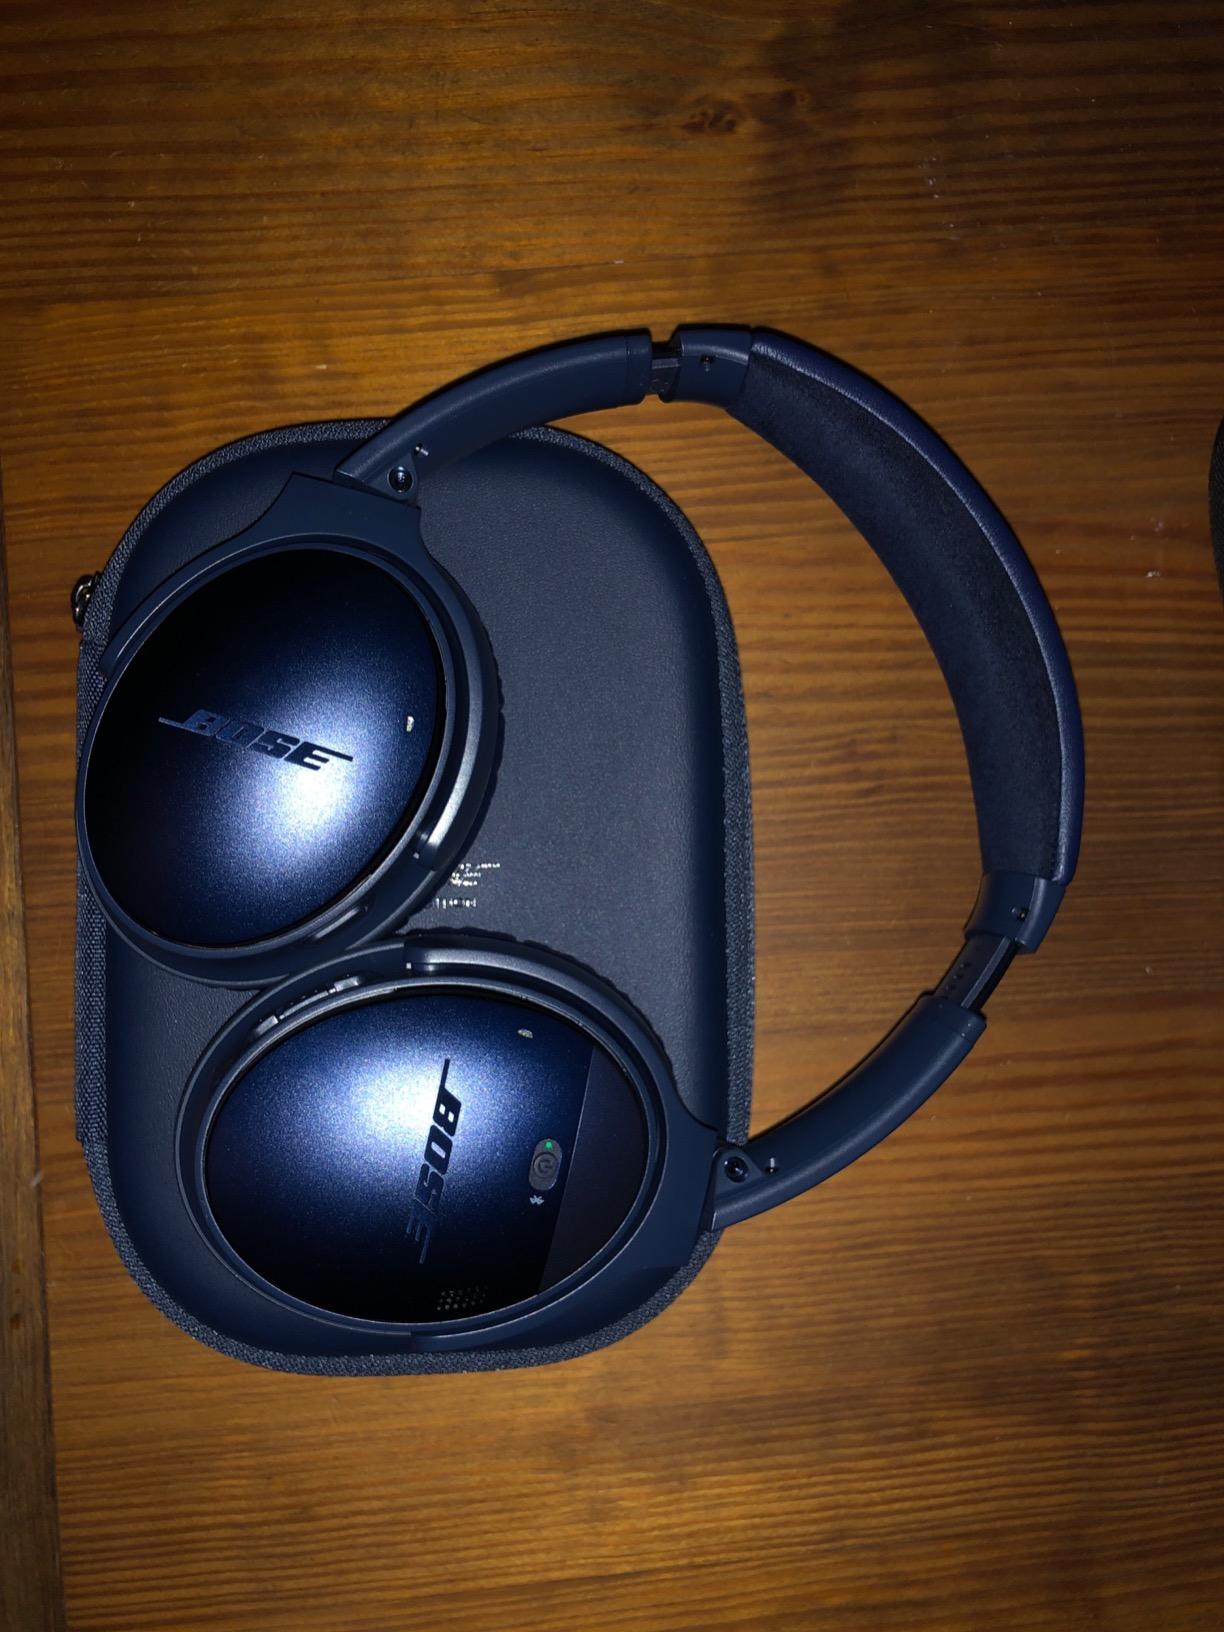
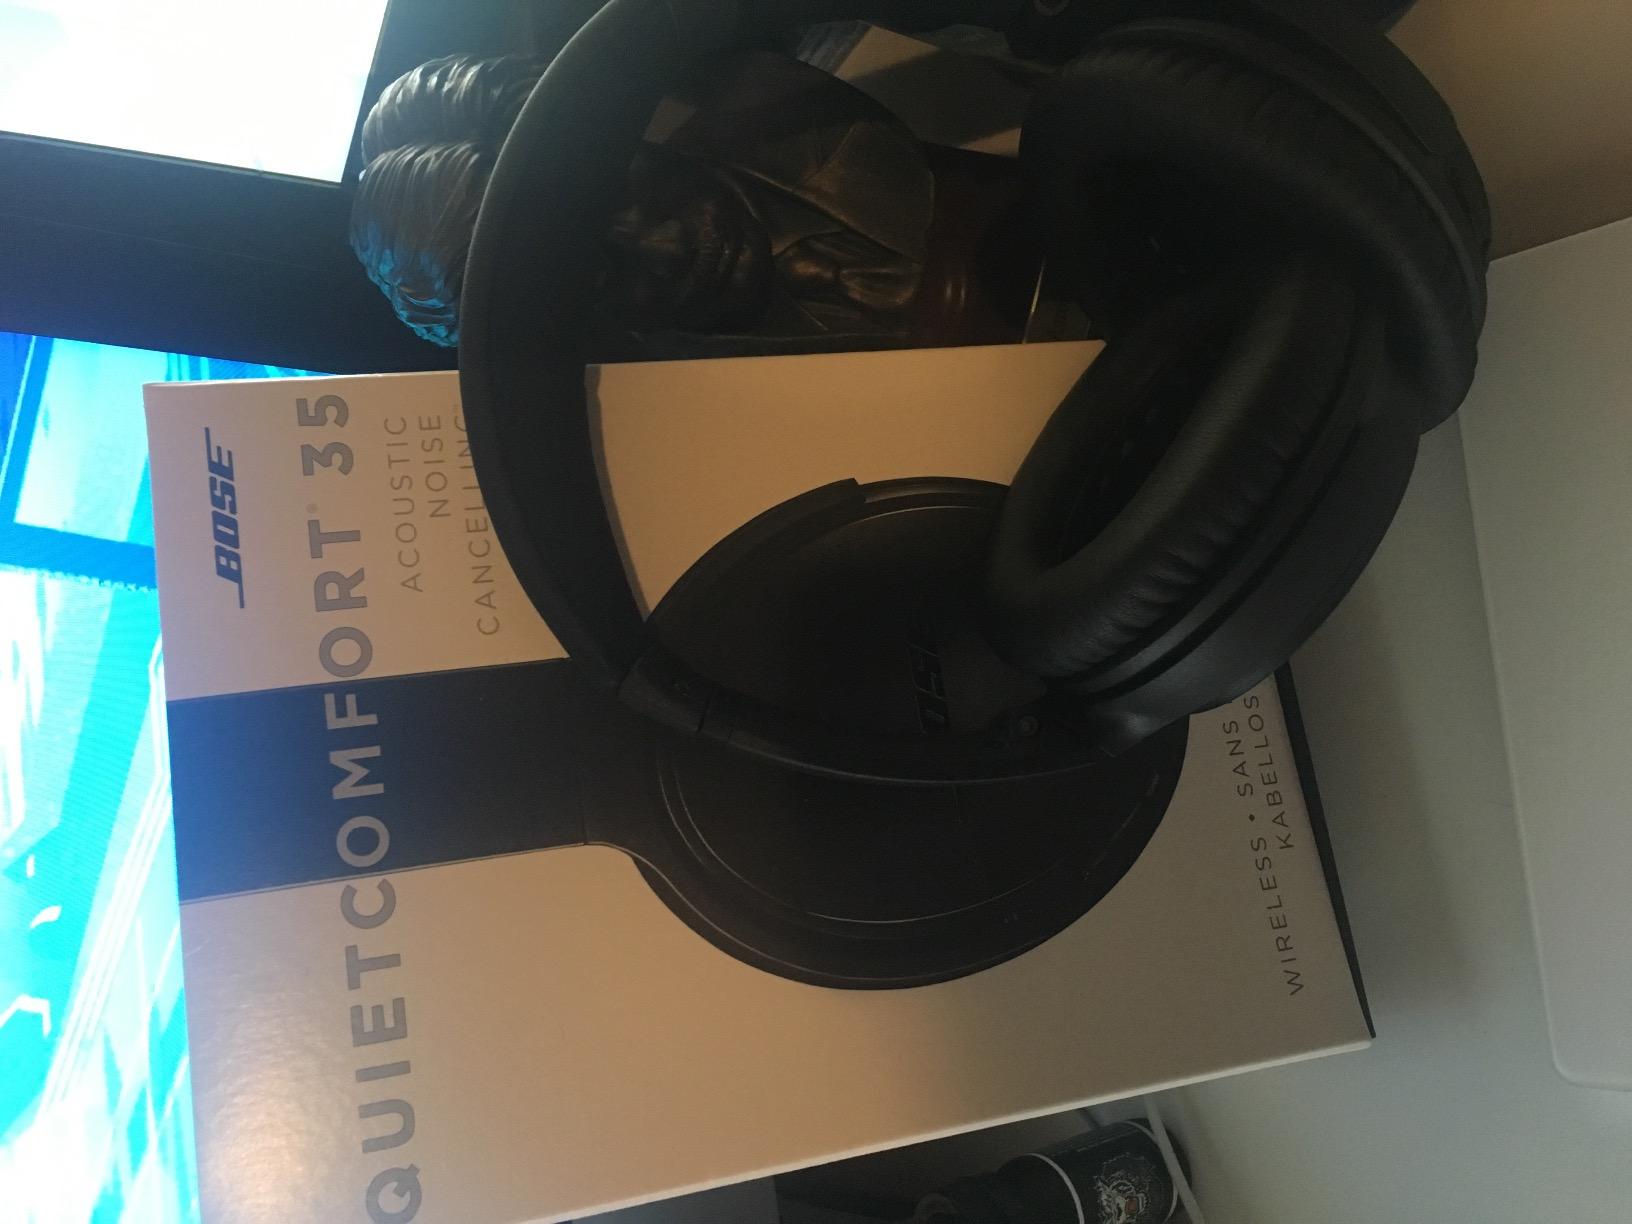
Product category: headphones
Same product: yes